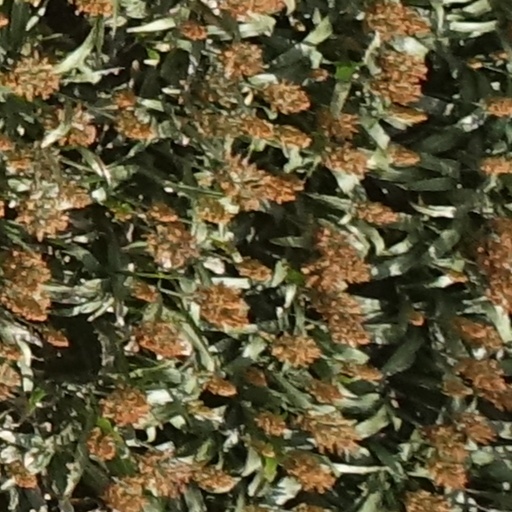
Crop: sorghum